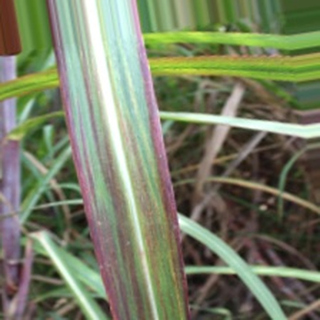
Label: sugarcane_bacterial_blight